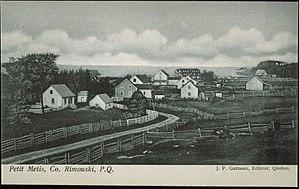
Métis-sur-Mer est une ville de la province de Québec, au Canada, située dans la municipalité régionale de comté de La Mitis, au Bas-Saint-Laurent. Métis-sur-Mer a acquis le statut de ville en 2002 lors de la fusion des villages de Métis-sur-Mer et des Boules. Métis-sur-Mer comporte un arrondissement, qui s'appelle MacNider.